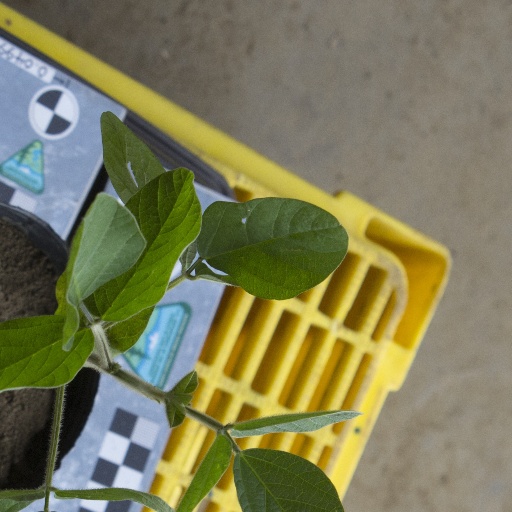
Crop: soybean